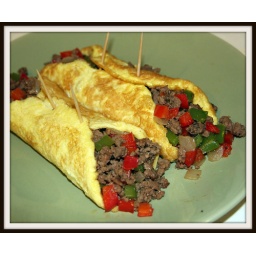
Ground beef saute with green and red bell peppers wrap in scrambled eggs.